PRS Silver Sky

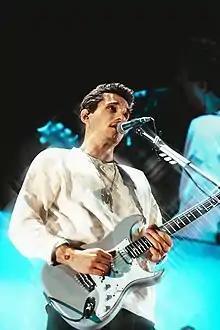
Mayer performing with a Silver Sky in 2019.

While a Fender-endorsed artist, Mayer sought to design a guitar with greater consistency in production quality while having room to develop and build on his own ideas, but he found Fender unreceptive. In approaching PRS, Mayer valued being able to collaborate with Paul Reed Smith himself as the company owner. In 2016, PRS released their first guitar designed with Mayer, the "Super Eagle," and then in 2017 the "Super Eagle II"—both exotic, high-end guitars produced in limited numbers. But Mayer sought to look "deeper into the genetic code of things" and produce a series of guitars for the mass market that represented his point of view. Mayer rejected the notion of the Silver Sky as a conventional signature model, opting not to use his name on the front of the headstock or to brand it as such. He instead chose to use the name "Silver Sky," which he said might have been a fragment of a forgotten song lyric but liked it because it sounded mysterious and felt consistent with PRS's bird nomenclature.